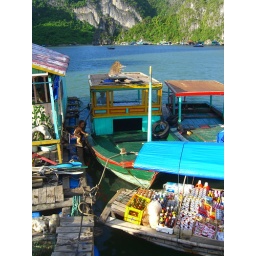
little girl walking around from boat to boat.